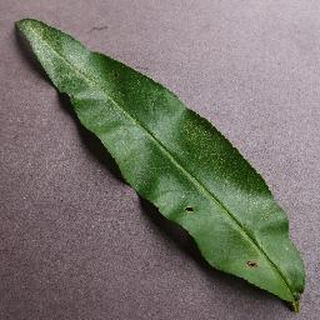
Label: peach_bacterial_spot